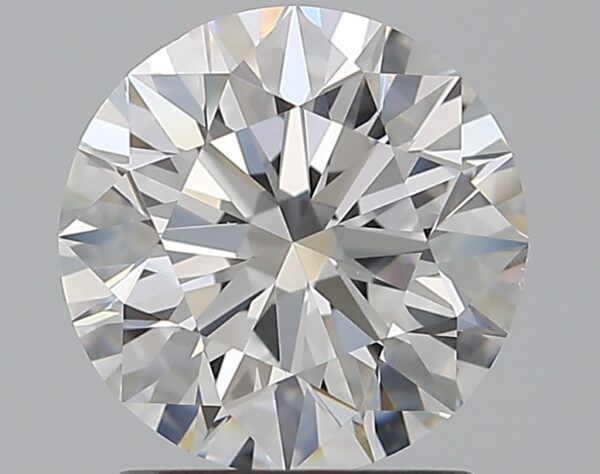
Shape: round
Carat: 1.51
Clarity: VS1
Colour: D
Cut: EX
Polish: EX
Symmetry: EX
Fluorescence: ST
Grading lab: GIA
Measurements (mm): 7.28 x 7.33 x 4.57